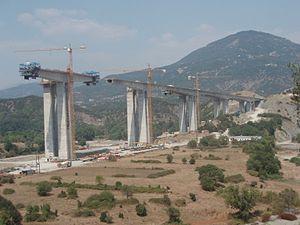
Cette liste de ponts de Grèce a pour vocation de présenter une liste de ponts remarquables de Grèce, tant par leurs caractéristiques dimensionnelles, que par leur intérêt architectural ou historique.